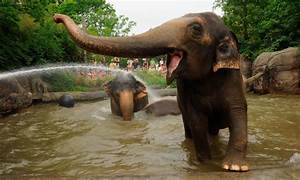
Label: elefante